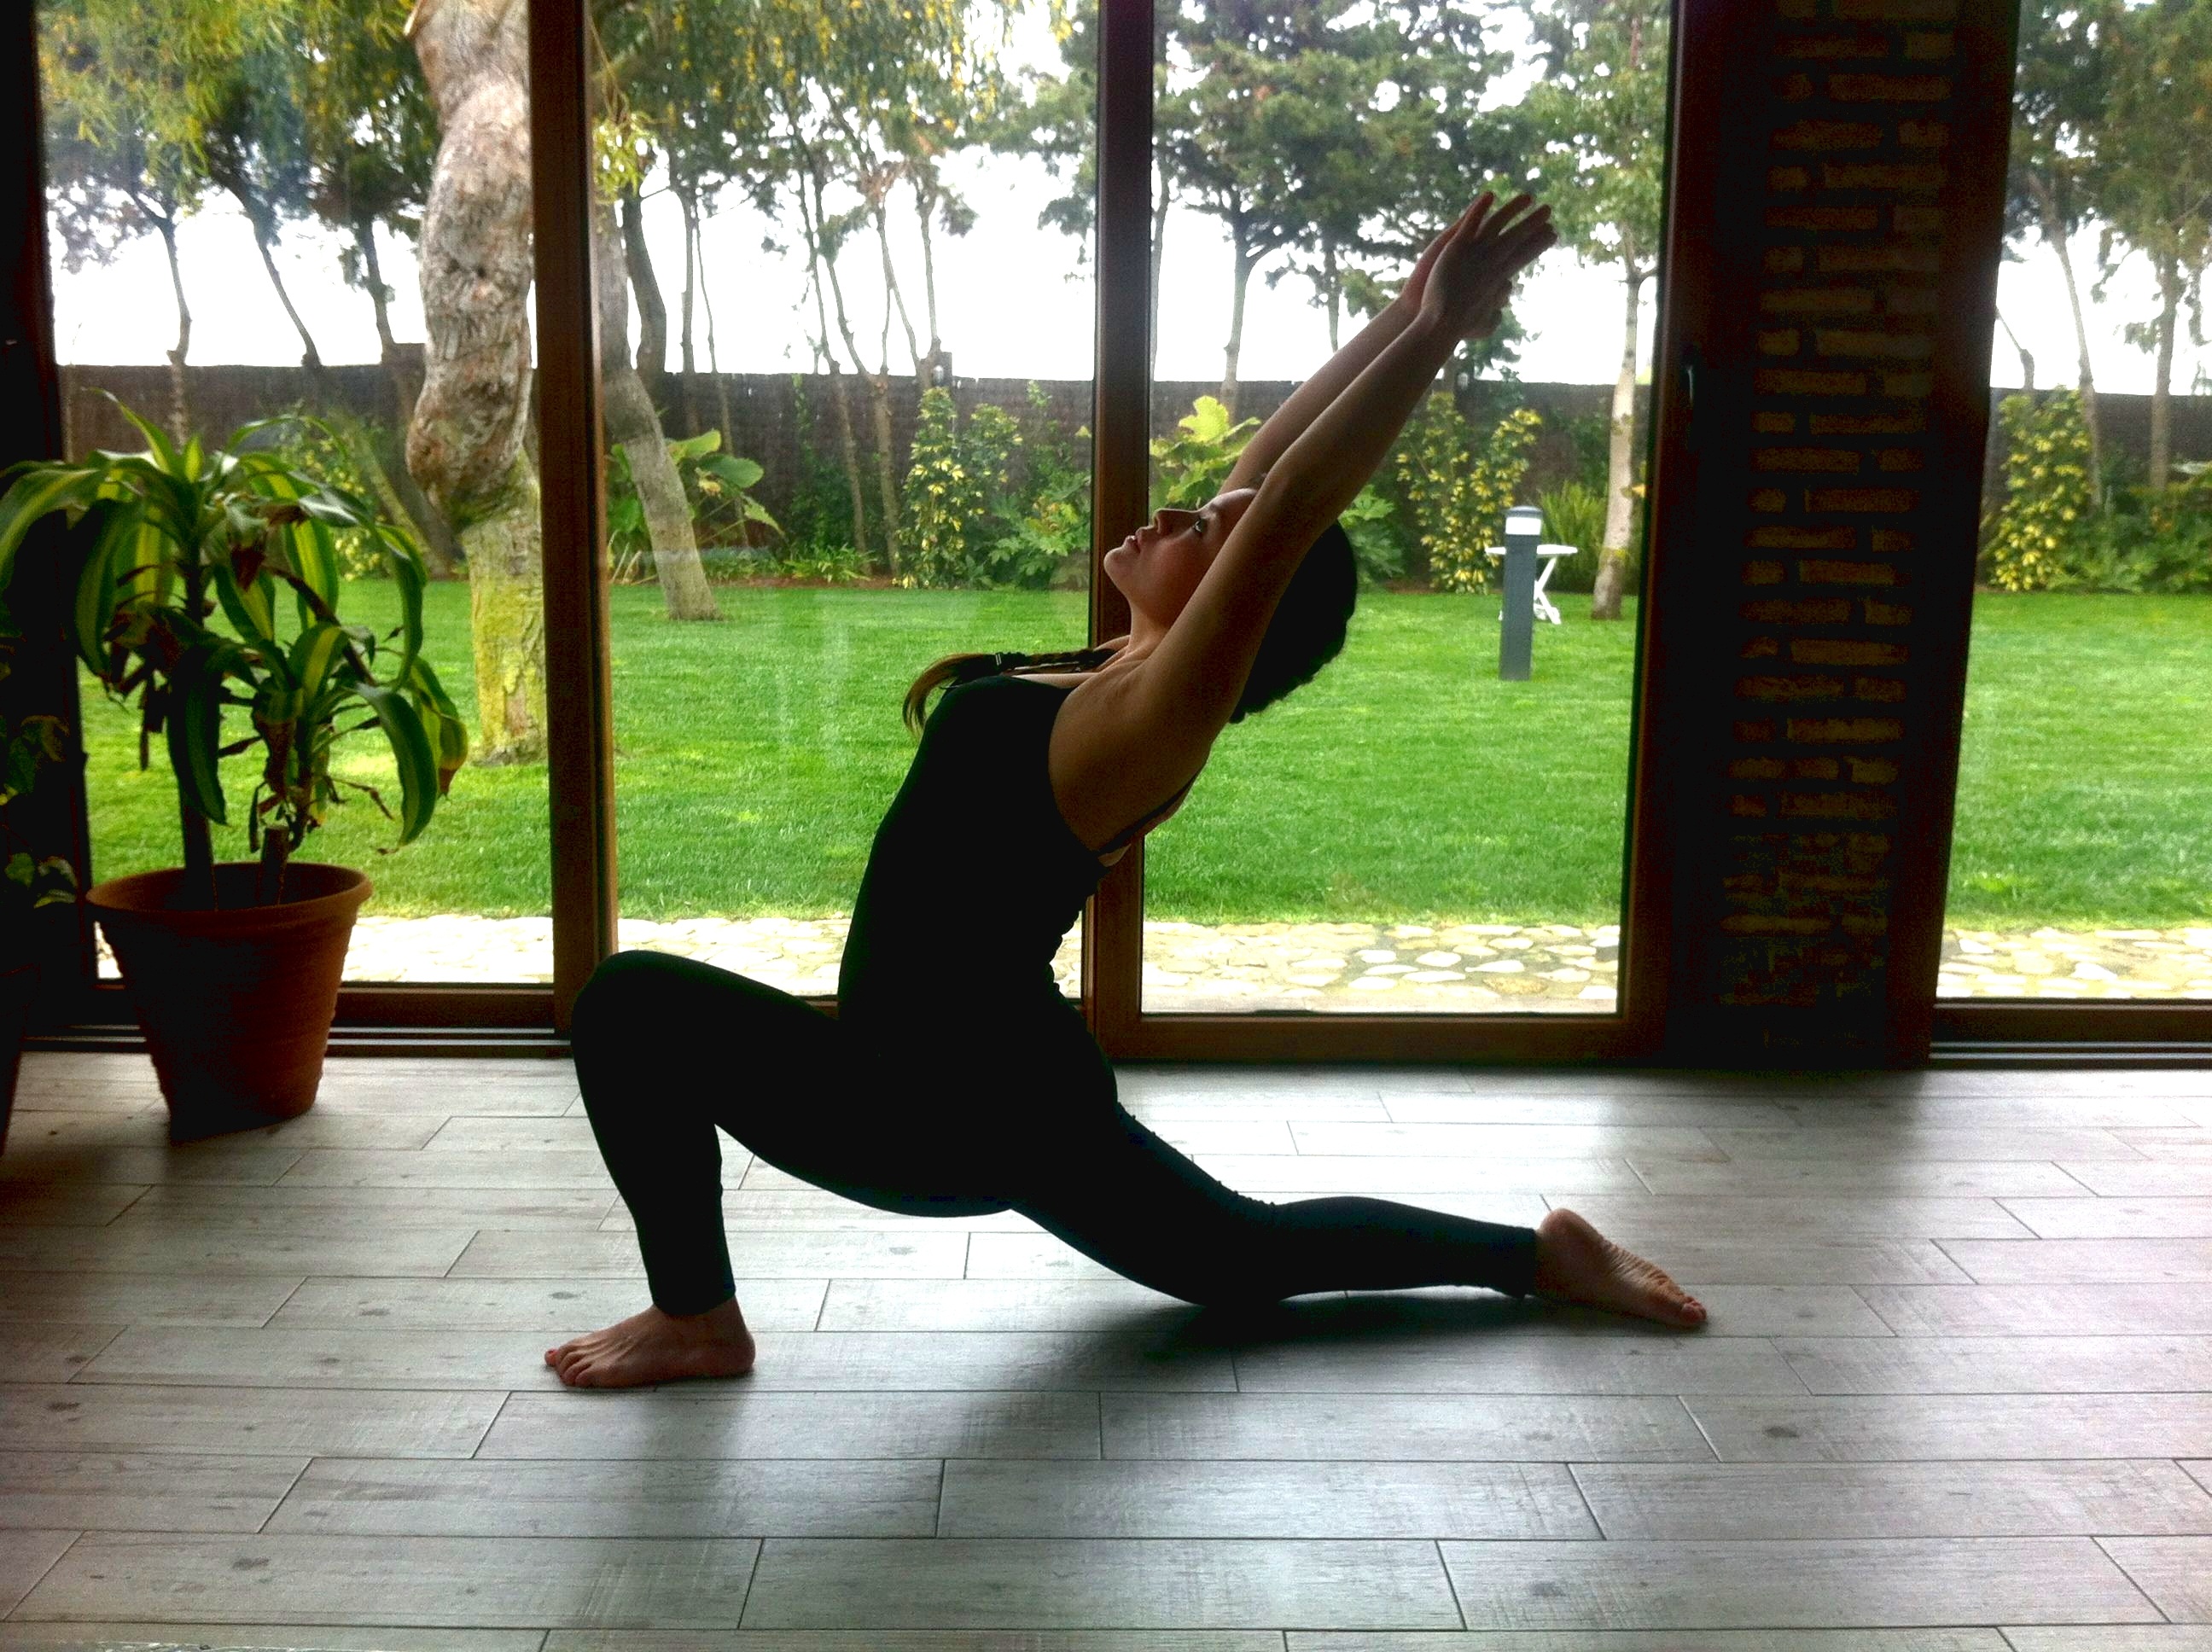
woman, sport, sitting, training, calm, lifestyle, arm, health, fitness, muscle, meditation, sports, yoga, pose, body, practice, wellness, martial arts, combat sport, human positions, individual sports, physical fitness, contact sport, striking combat sports